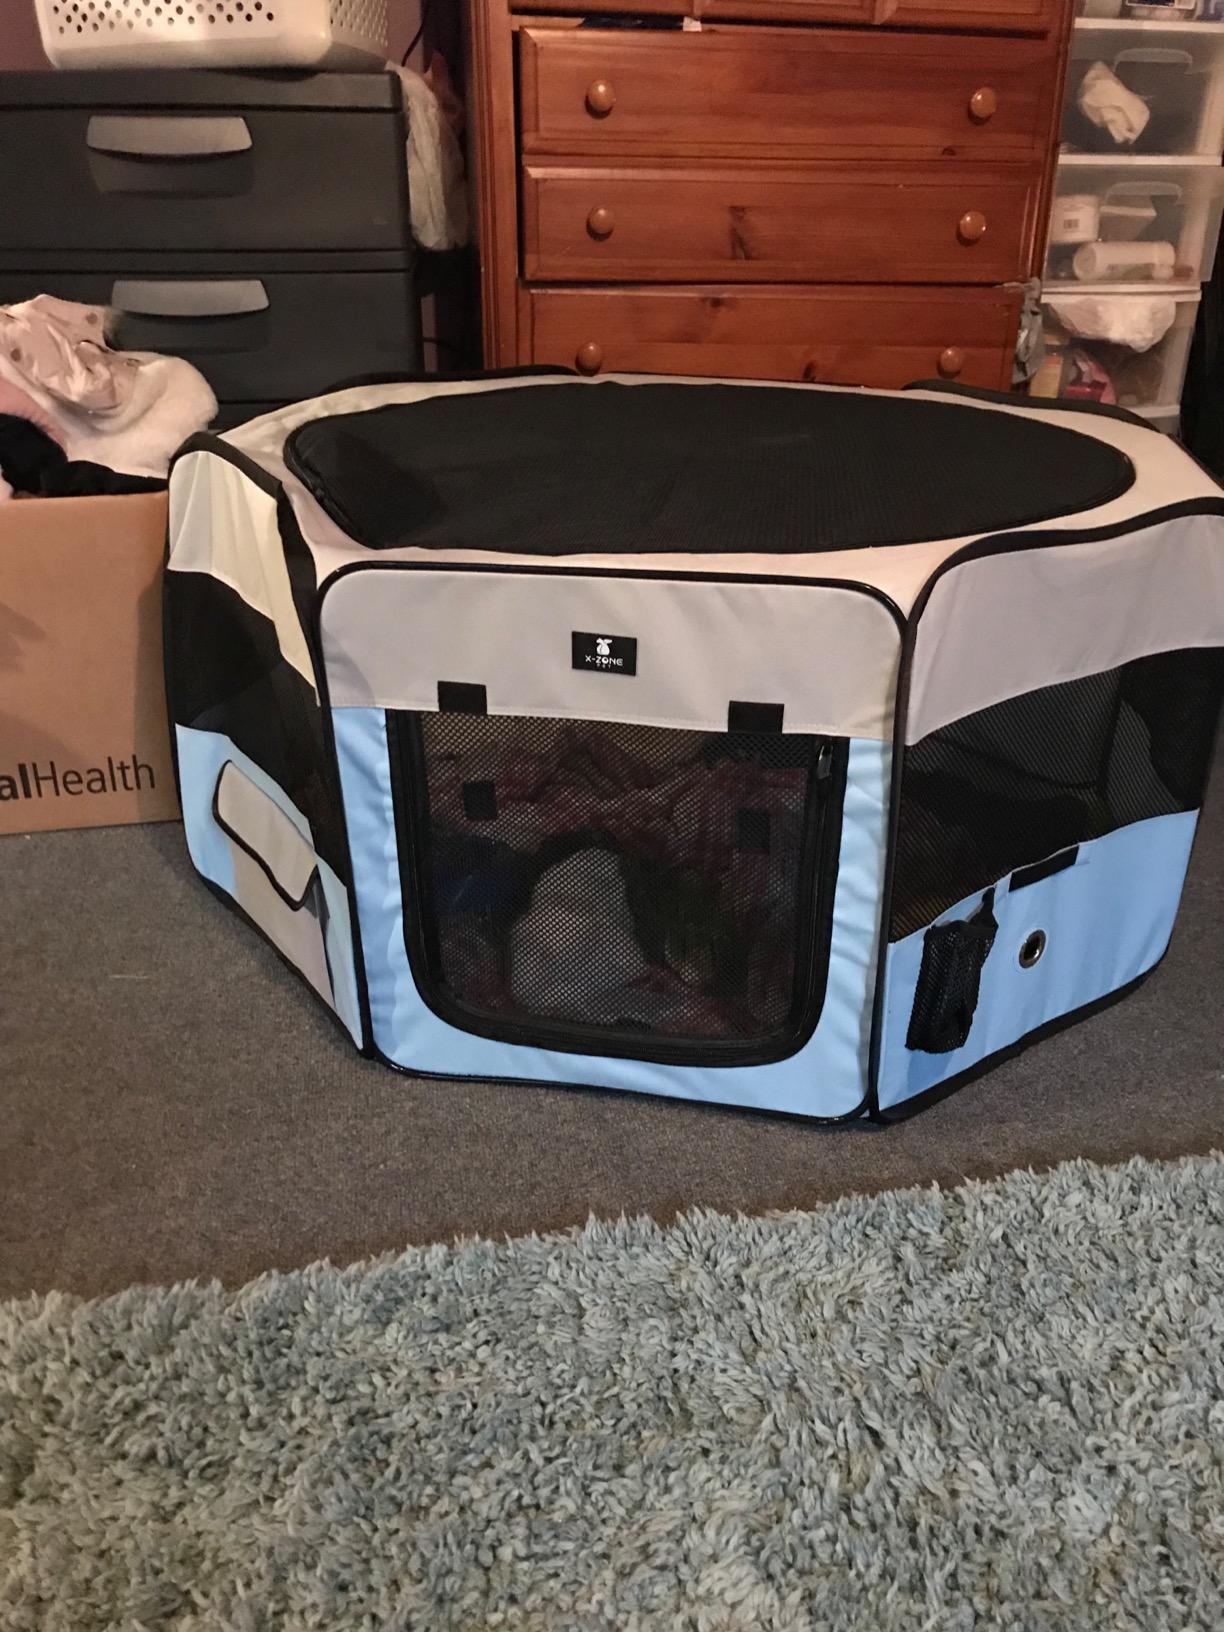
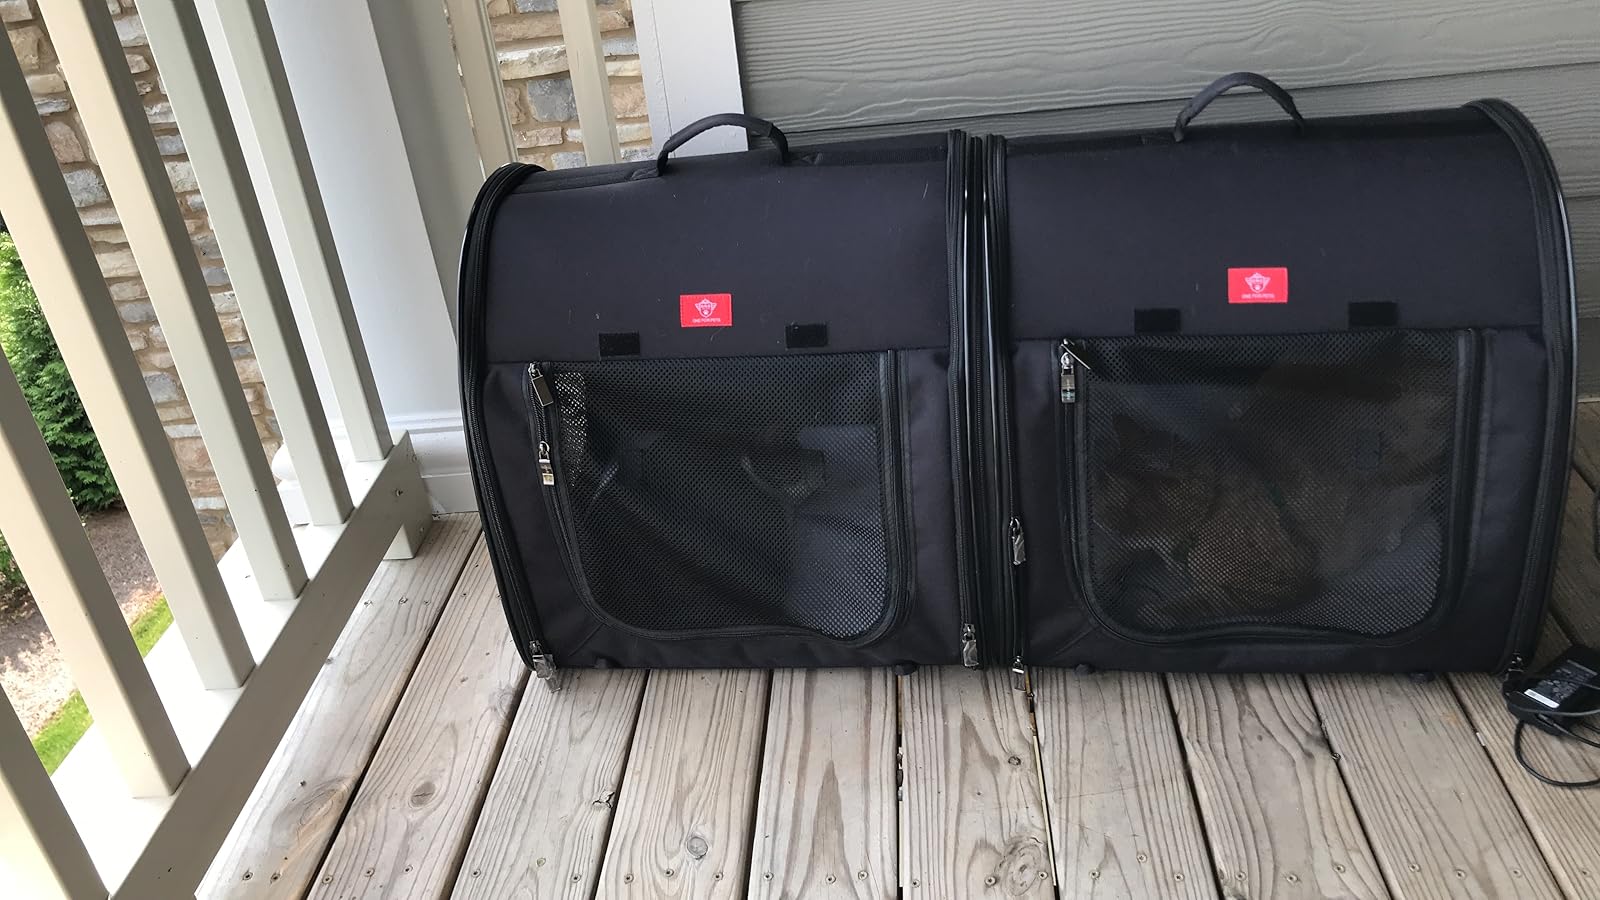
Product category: items_kennel
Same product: no